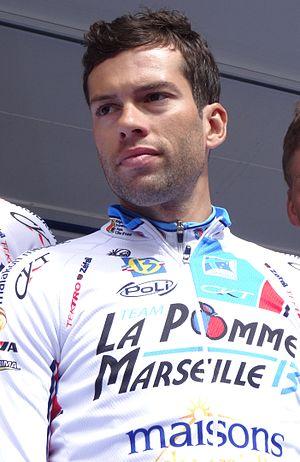
Reportage photographique réalisé le mercredi 7 mai 2014 au départ de la première étape de l'édition 2014 des Quatre jours de Dunkerque à Dunkerque, Nord, Nord-Pas-de-Calais, France. Depicted person&#58
La saison 2014 de l'équipe cycliste La Pomme Marseille 13 est la trente-et-unième de cette équipe, la quatrième en tant qu'équipe affilié à l'UCI.
Julien El Fares, né le 1ᵉʳ juin 1985 à Manosque, est un coureur cycliste français, membre de l'équipe Nippo Delko One Provence. Il a notamment remporté une étape de Tirreno-Adriatico en 2009.